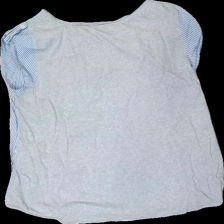
View: back
Type: Top
Category: Ladies
Brand: Not in the list
Brand text on label: Stile Benetton
Colors: White, Blue, Grey
Material: 100% cotton
Pattern: Striped
Cut: Regular, C-collar
Size: L
Season: All
Stains: Minor
Damage: stains
Damage location: bottom center
Price range: <50
Recommended usage: Export
Comment: washed out